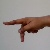
The image shows a hand gesture representing the letter 'P' in Indian Sign Language.